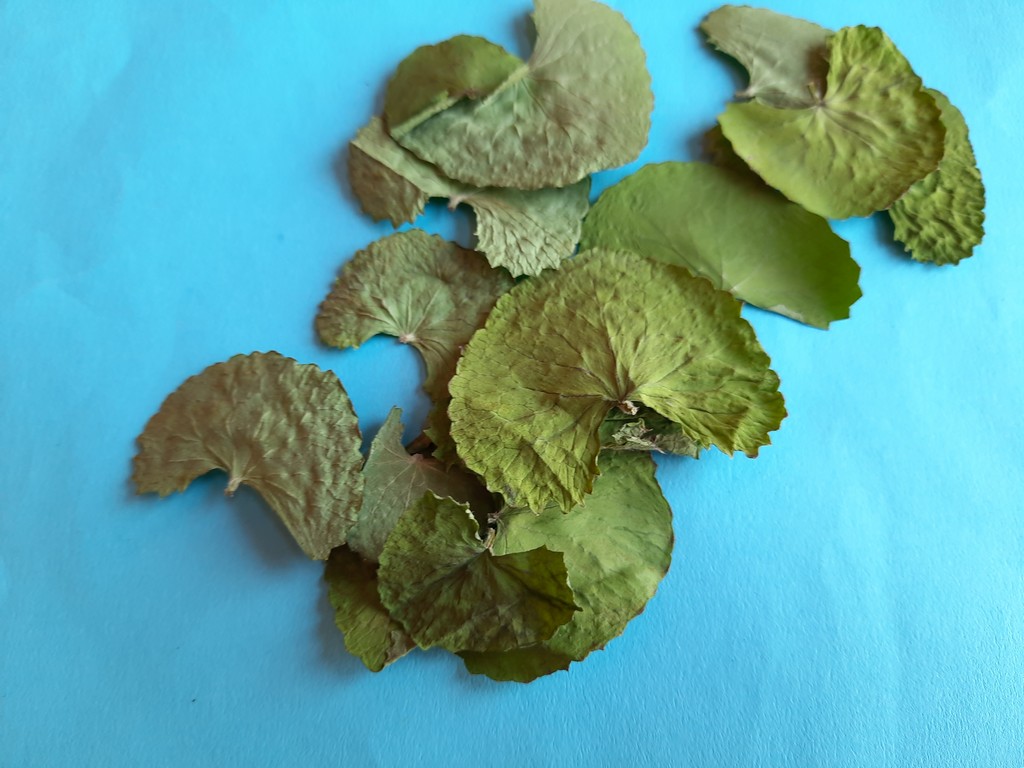
Label: Dried